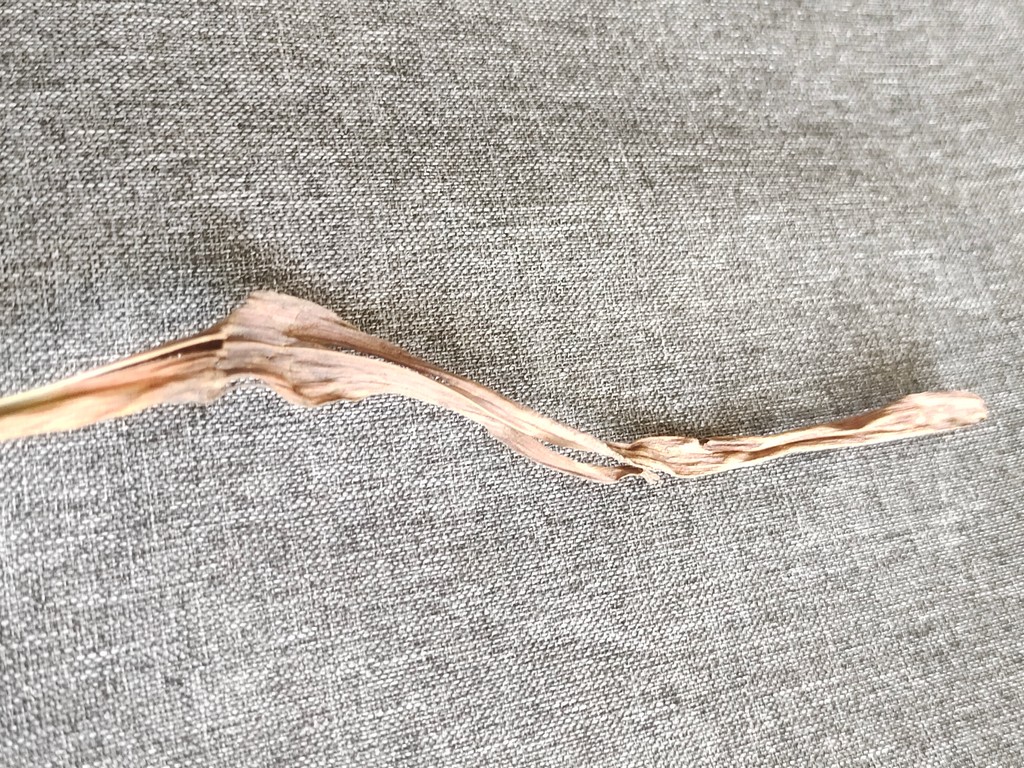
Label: Dried